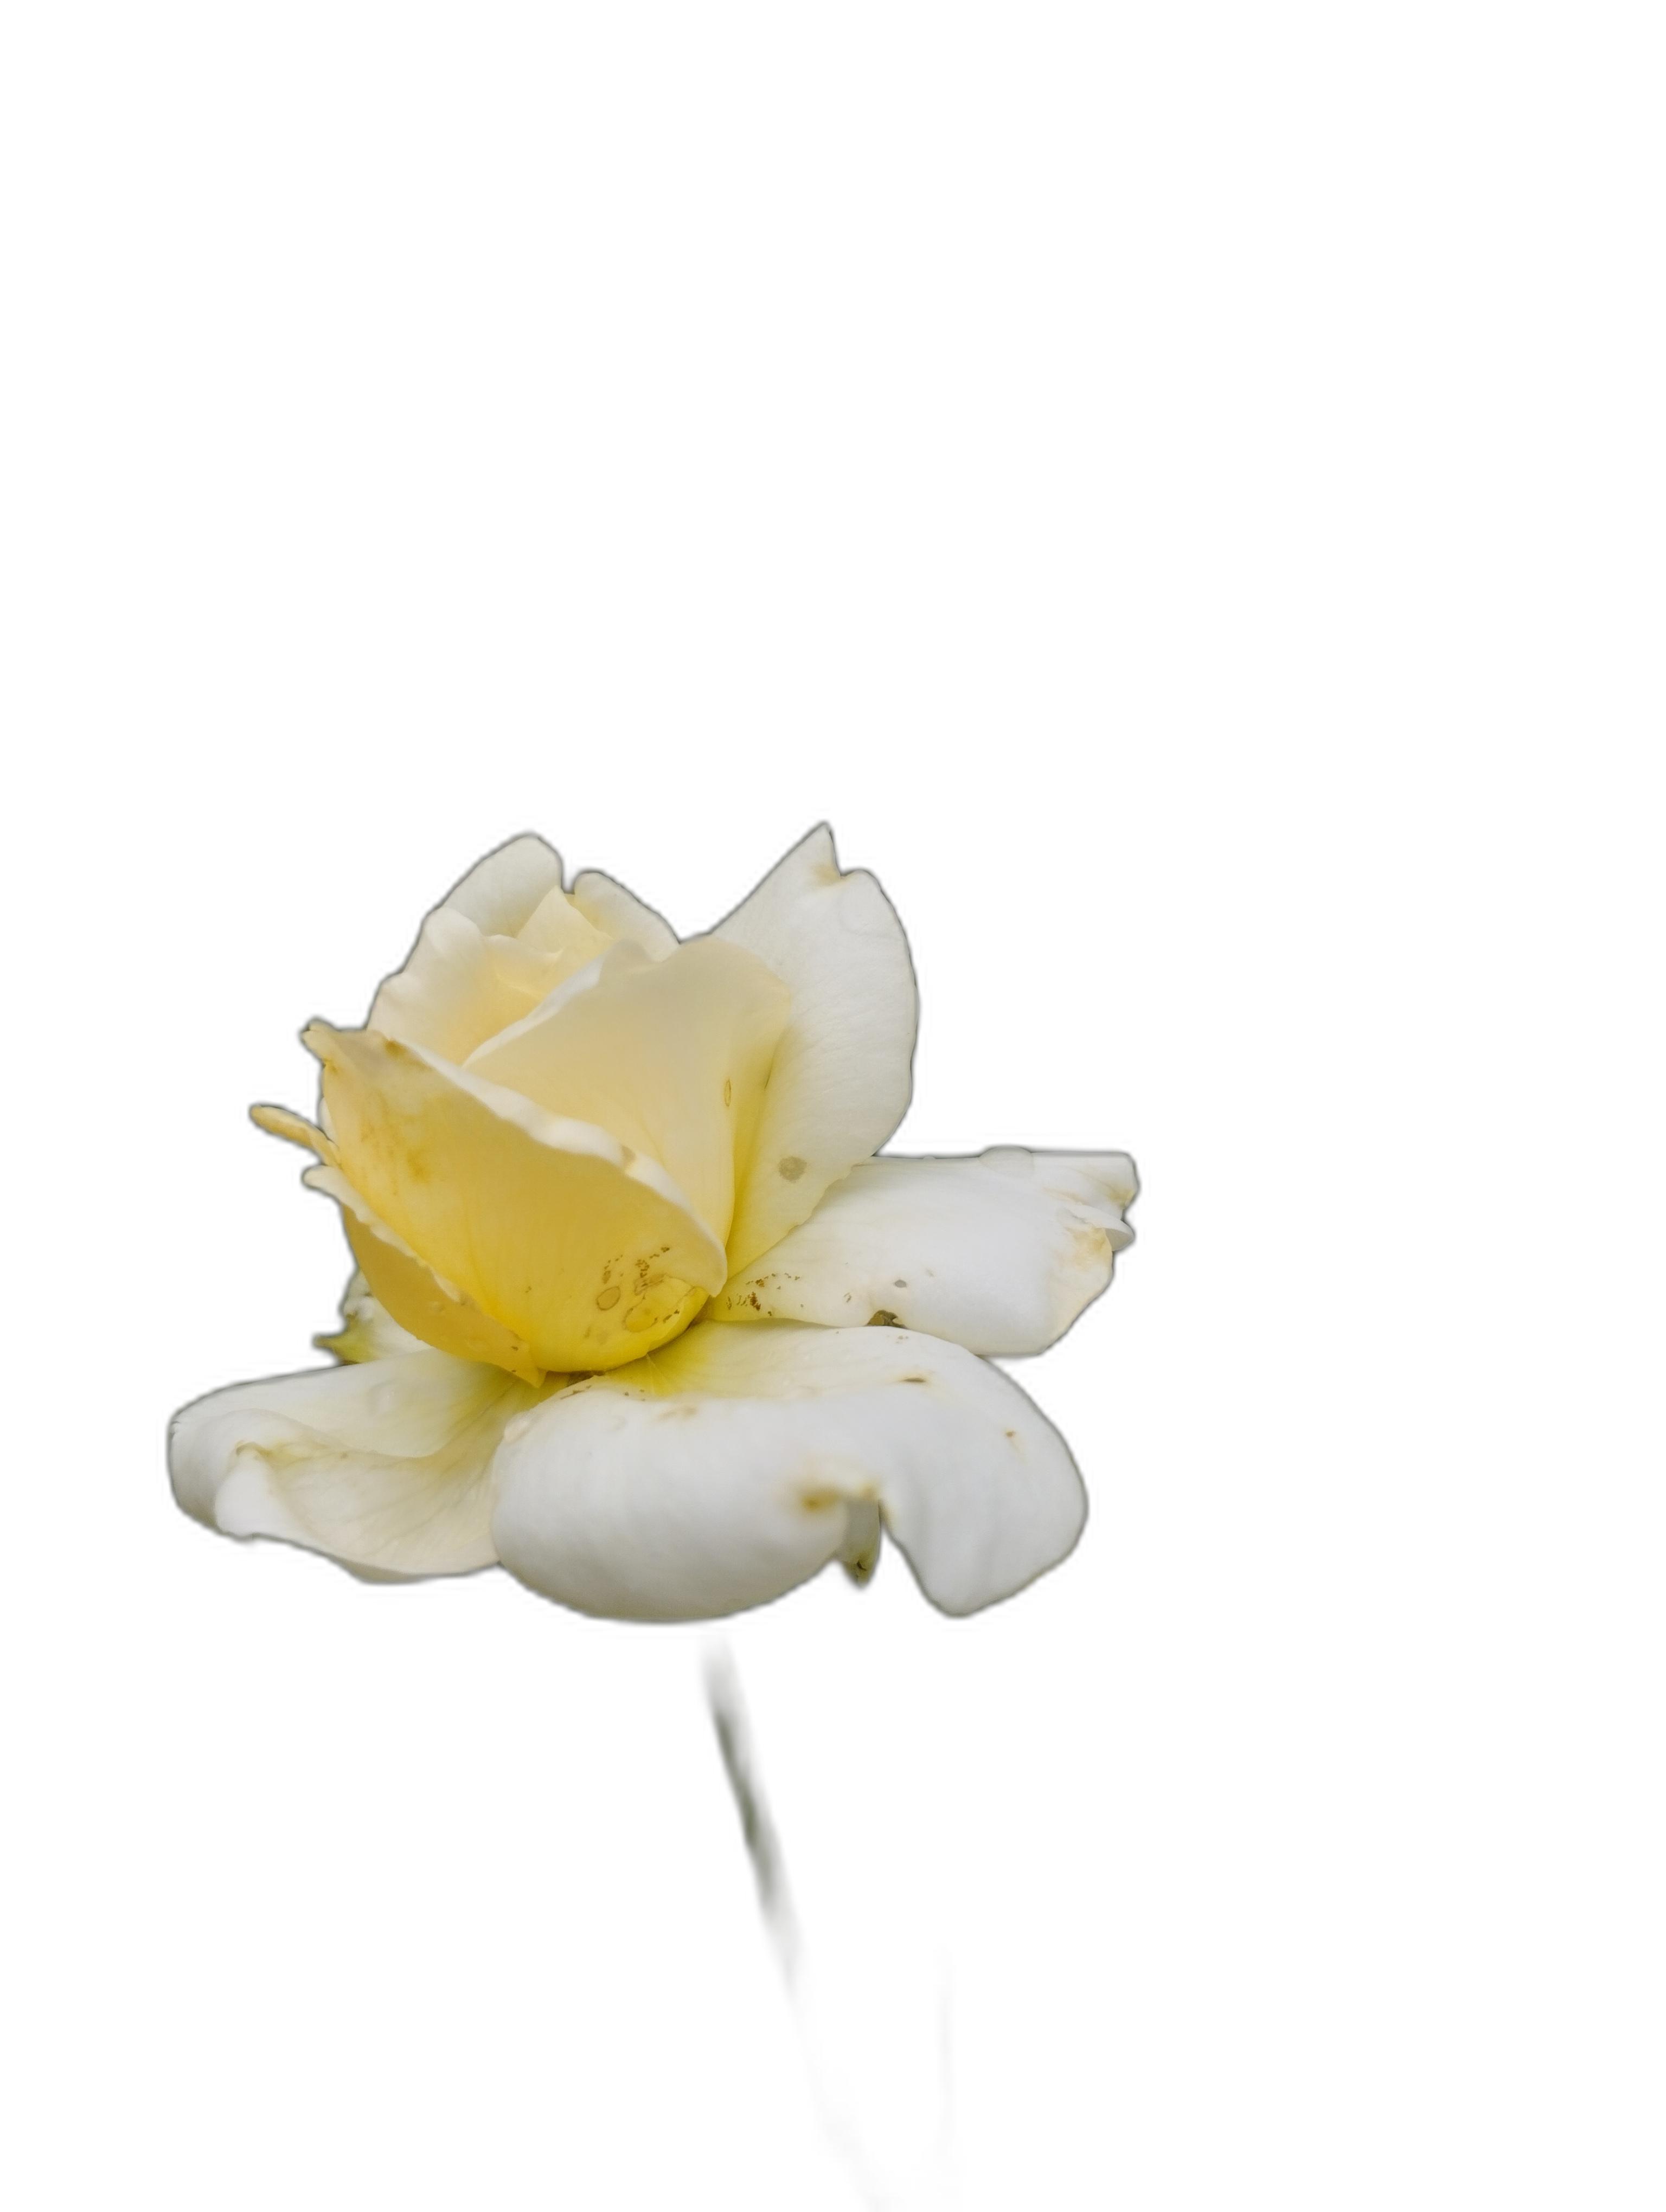
Label: Rose